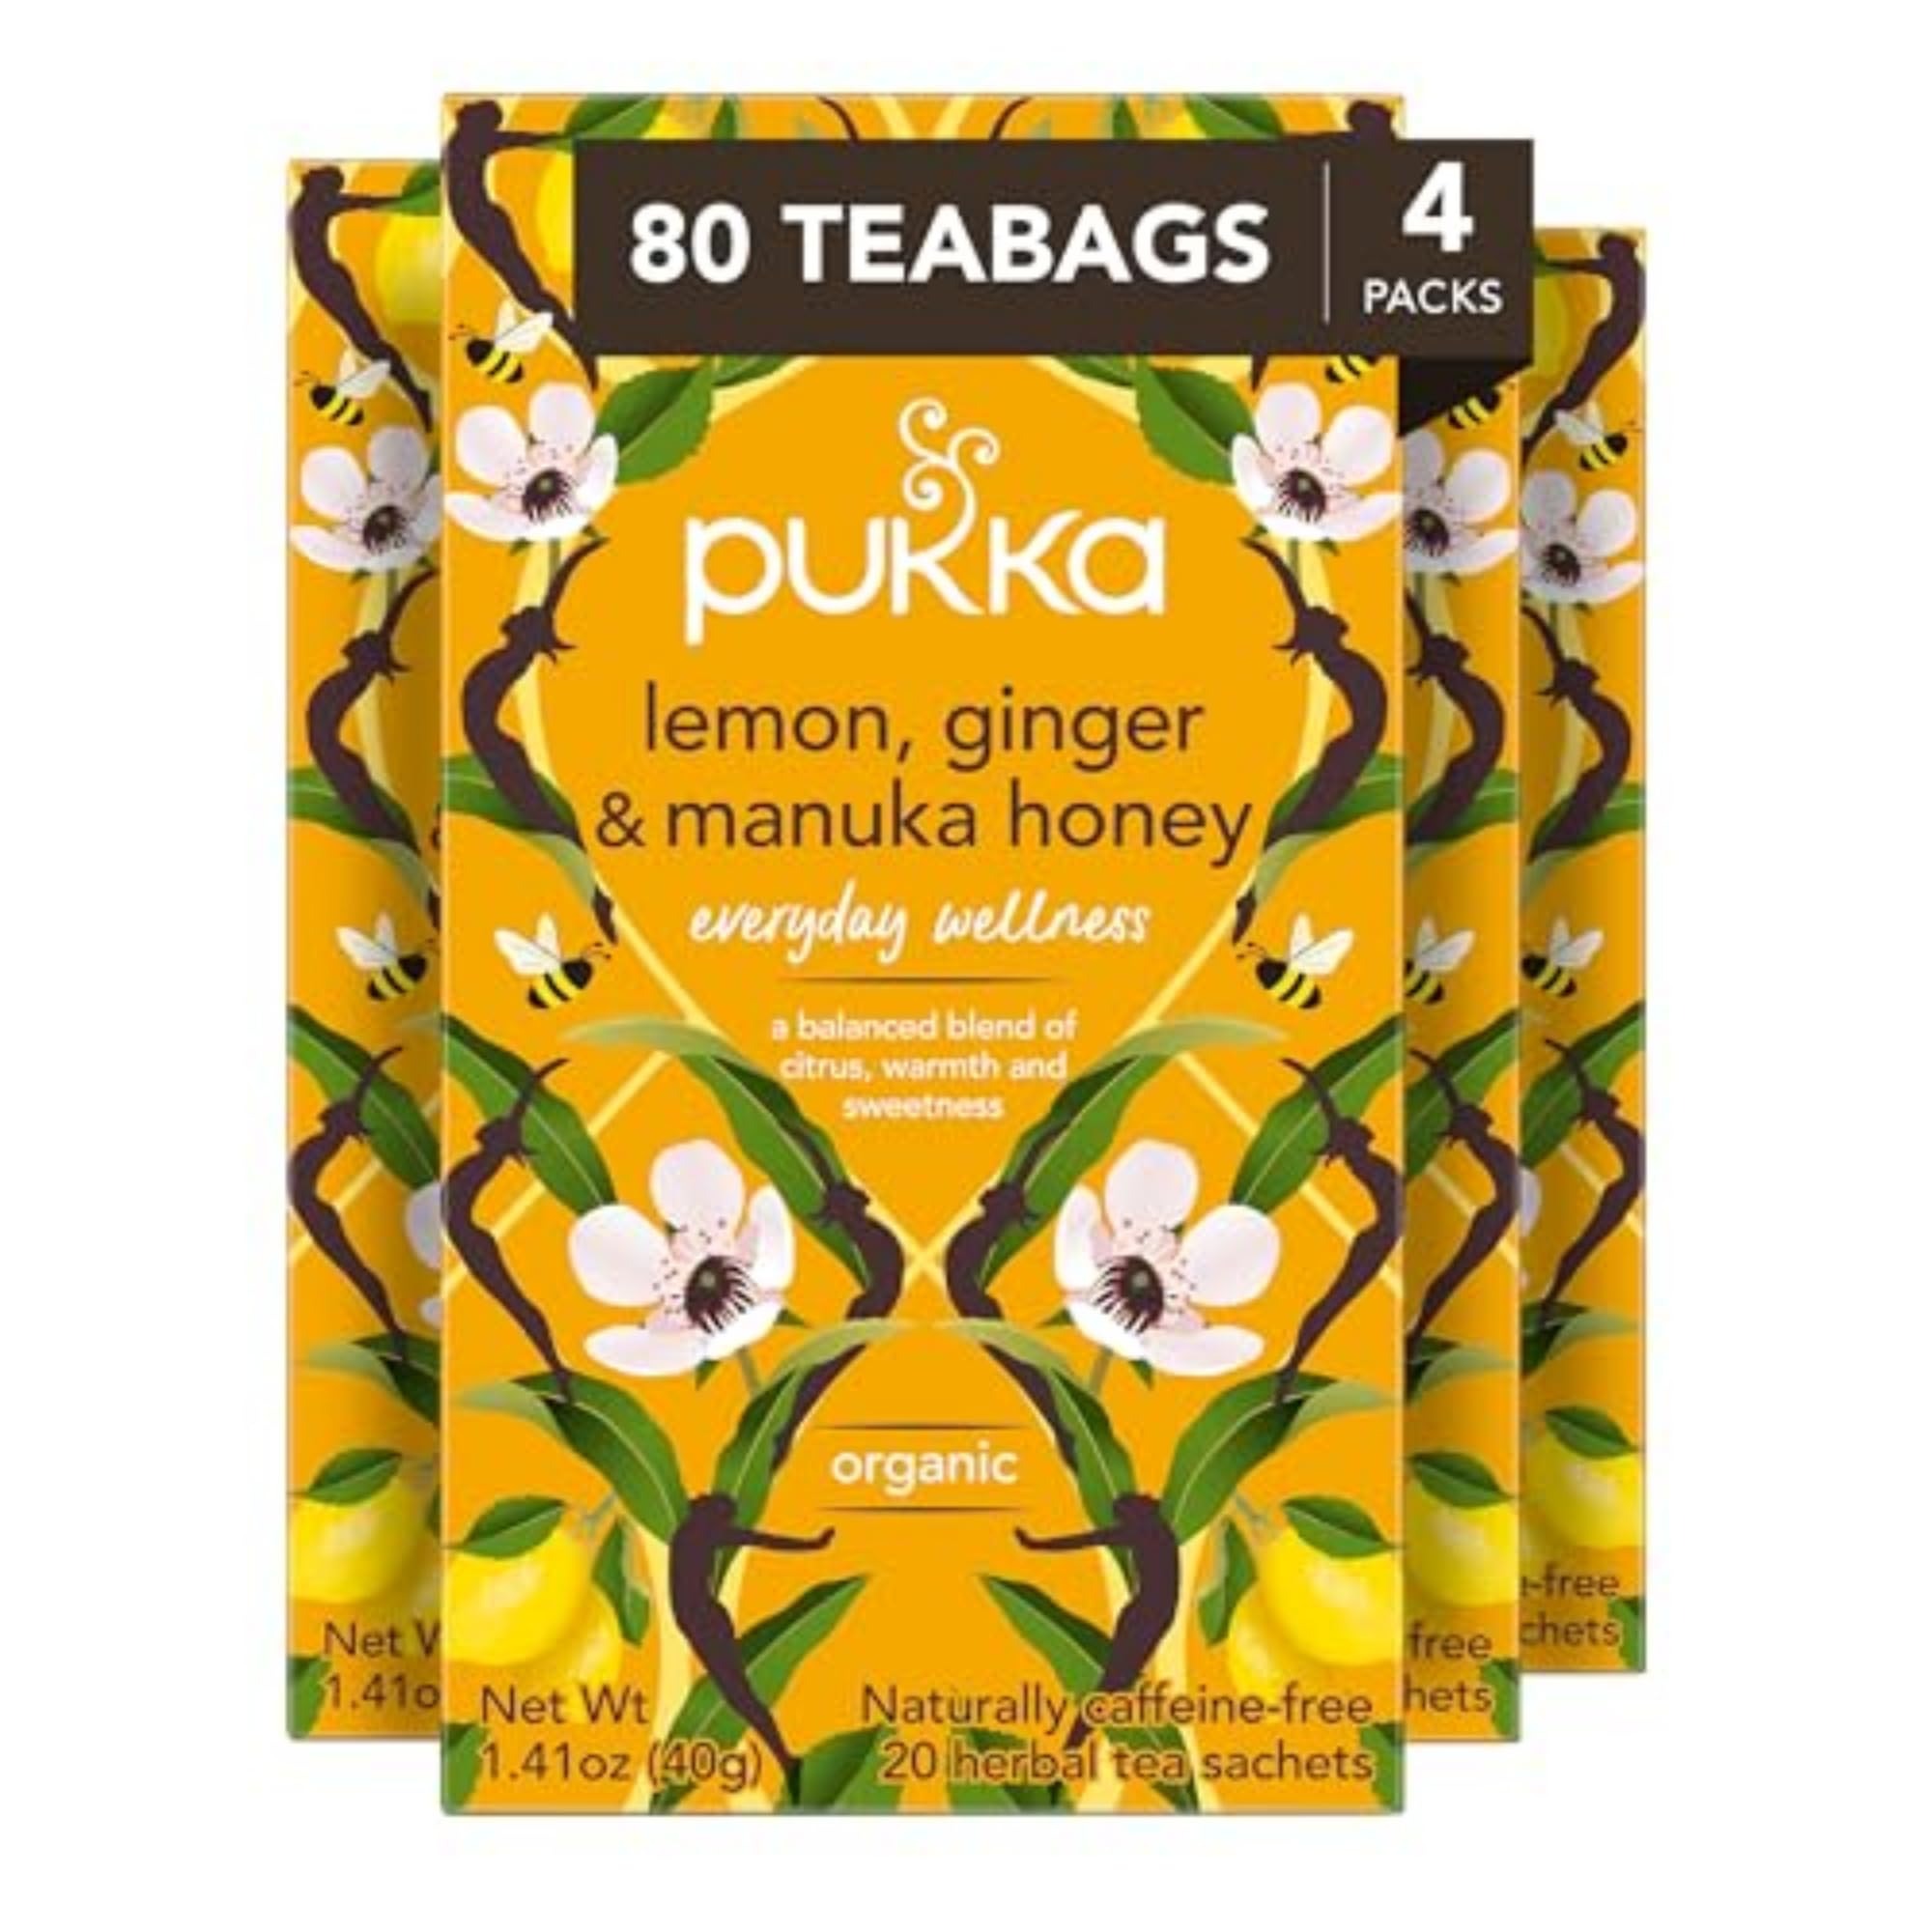
Item Name: Pukka Organic Lemon, Ginger & Manuka Honey Herbal Tea, Immune Boosting Organic Tea Infusion Selection, With Turmeric, Ideal For Daily Support, Caffeine Free, 80 Total Bags (20ct - Pack of 4)
Bullet Point 1: PUKKA LEMON, GINGER & MANUKA HONEY: Indulge in the harmonious blend of zesty lemon and warming sensation of ginger with the sweetness of Manuka honey and a hint of turmeric. Specially crafted to support your immune system
Bullet Point 2: WHAT YOU'LL GET: Pukka Organic Lemon, Ginger & Manuka Honey Herbal Tea, 20 tea bags per pack, 4 packs total
Bullet Point 3: ENJOY PUKKA TEA ANYTIME: This herbal tea is decaffeinated, so you can enjoy the cafe experience in the comfort of your own home first thing in the morning or anytime you need a soothing beverage throughout the day
Bullet Point 4: EASY TO MAKE: To make this delicious tea, simply bring water to a boil and let the tea bag brew for about two to fifteen minutes before sipping for hot tea
Bullet Point 5: TRUSTED COMPANY: Pukka means 'real, authentic, or genuine' in Hindi, and the Pukka company creates high-quality organic herbal tea with delicious flavors
Value: 80.0
Unit: Count

Price: 44.46